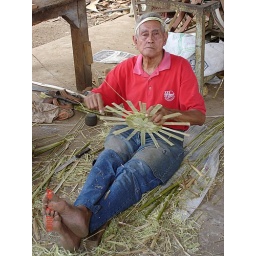
This gentlman was doing his baskets in a furniture making business along the road to Concordia.